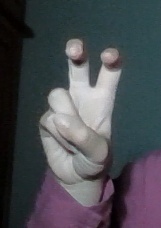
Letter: toot